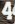
Number: 4